Our Gang

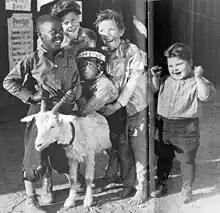
Left to right: Ernie "Sunshine Sammy" Morrison, Andy Samuel, Allen "Farina" Hoskins, Mickey Daniels and Joe Cobb in a 1923 still from one of the earliest "Our Gang" comedies

According to Roach, the idea for "Our Gang" came to him in 1921, when he was auditioning a child actress to appear in a film. The girl was, in his opinion, overly made up and overly rehearsed, and Roach waited for the audition to be over. After the girl and her mother left the office, Roach looked out of his window to a lumberyard across the street, where he saw some children having an argument. The children had all taken sticks from the lumberyard to play with, but the smallest child had the biggest stick, and the others were trying to force him to give it to the biggest child. After realizing that he had been watching the children bicker for 15 minutes, Roach thought a short film series about children just being themselves might be a success.